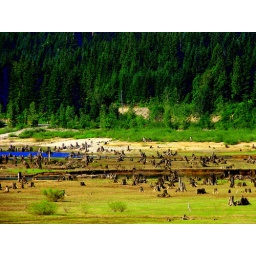
Dry lake bed in Snoqualamie